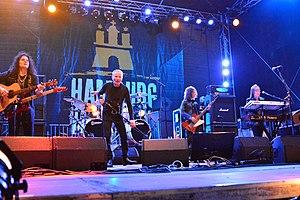
UFO est un groupe de hard rock britannique, originaire de Londres, en Angleterre. Formé en 1969, il est généralement considéré comme un groupe de transition entre le hard rock des années 1970 et le heavy metal de la New wave of British heavy metal.